Richard H. Ellis

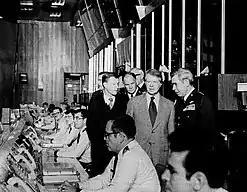
CINCSAC General Ellis accompanying President Jimmy Carter on a tour of SAC HQ at Offutt AFB, Nebraska

He requested release from active duty, became a member of the Air Force Reserve and entered Dickinson School of Law in 1946. He graduated in 1949 and, after admission to the bar in Delaware, practiced law in Wilmington. Recalled to active duty in October 1950, he was assigned to Headquarters Tactical Air Command, Langley AFB, Virginia; then as deputy for operations, 49th Air Division, Sculthorpe, England; and later as chief, Air Plans and Operations Section, Supreme Headquarters Allied Powers Europe.